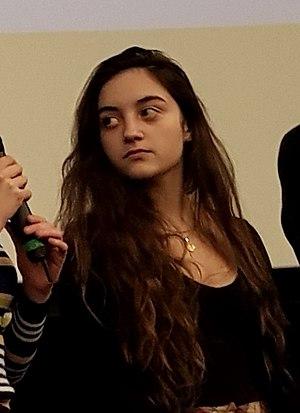
Luàna Bajrami lors d'une avant-première du film ""L'Heure de la sortie"" à Paris"
Luàna Bajrami est une actrice et réalisatrice française, née le 14 mars 2001.